Sky position (RA, Dec in degrees): 331.662, -0.5741
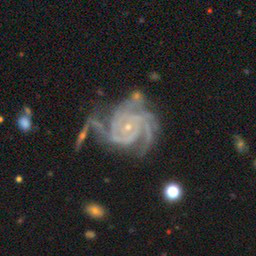
Galaxy morphology: Unbarred Loose Spiral Galaxies